Warsaw Pact invasion of Czechoslovakia

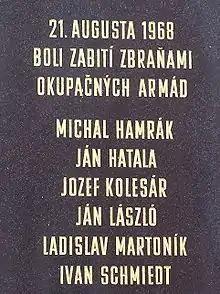
Memorial plate in Košice, Slovakia

Ball accused Soviet delegates of filibustering to put off the vote until the occupation was complete. Malik continued to speak, ranging in topics from US exploitation of Latin America's raw materials to statistics on Czech commodity trading. Eventually, a vote was taken. Ten members (4 with veto power) supported the motion; Algeria, India, and Pakistan abstained; the USSR (with veto power) and Hungary opposed it. Canadian delegates immediately introduced another motion asking for a UN representative to travel to Prague and work for the release of the imprisoned Czechoslovak leaders. Malik accused Western countries of hypocrisy, asking "who drowned the fields, villages, and cities of Vietnam in blood?" By 26 August, another vote had not taken place, but a new Czechoslovak representative requested the whole issue be removed from the Security Council's agenda.